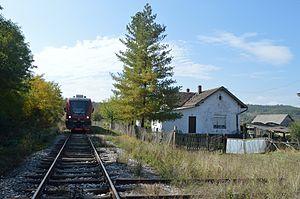
Merdare est un village de Serbie situé dans la municipalité de Kuršumlija, district de Toplica. Au recensement de 2011, il comptait 152 habitants.